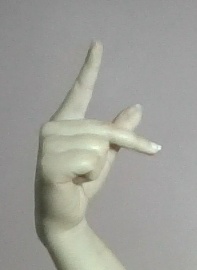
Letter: dha